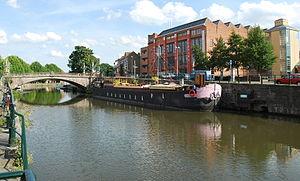
Le musée d'archéologie industrielle et du textile de Gand, Museum voor Industriële Archeologie en Textiel, a été créé en 1976 et se trouve hébergé depuis 1990 dans une ancienne filature de coton, la filature Desmet-Guéquier, située dans le nord du vieux Gand, sous la boucle de la Lys, lieu où avaient tendance, pendant la première révolution industrielle, à se concentrer les manufactures de textile. Le bâtiment, qui date de 1905-1912, fut conçu à l’instar des manufactures de coton de Manchester : il se compose d’une série de salles spacieuses et est doté de vastes baies vitrées. Les 3 500 m² d’espace que comporte l’édifice sont utilisés pour évoquer l’histoire de l’industrie gantoise, en mettant plus particulièrement l’accent sur l’activité textile.